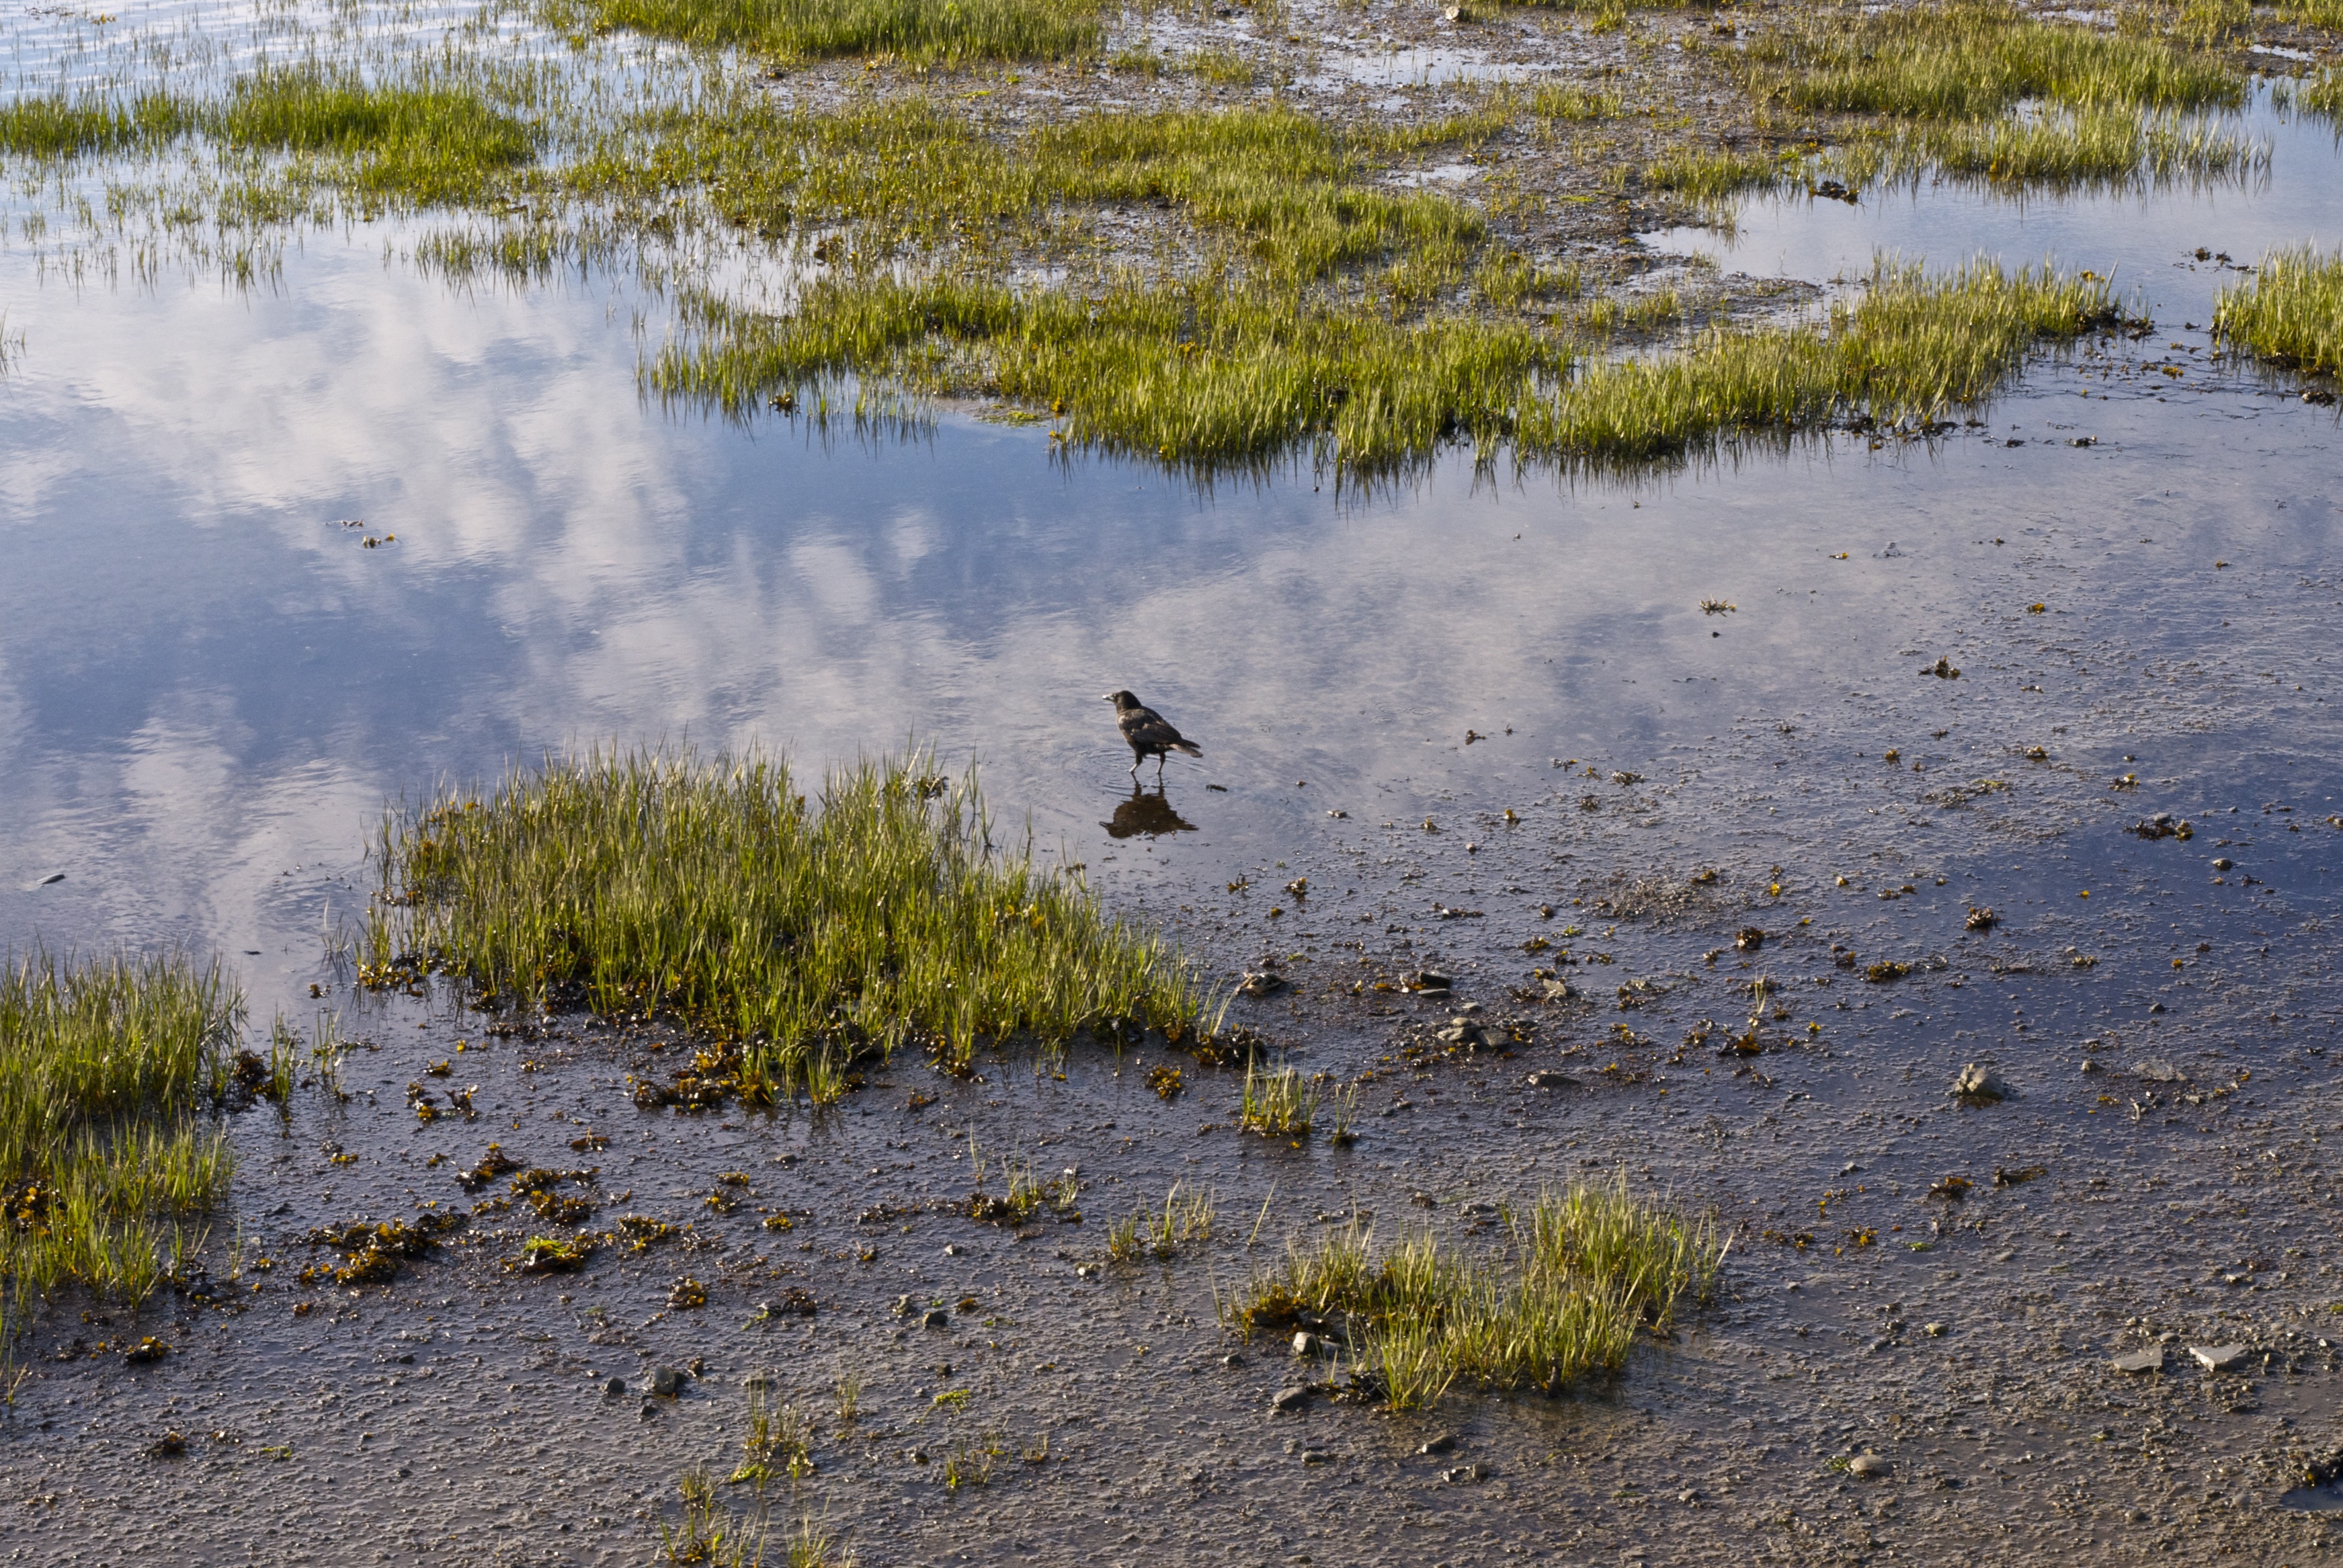
landscape, tree, water, nature, grass, marsh, swamp, wilderness, bird, leaf, shore, lake, river, pond, wildlife, stream, reflection, autumn, wetland, bog, habitat, tundra, mudflat, natural environment